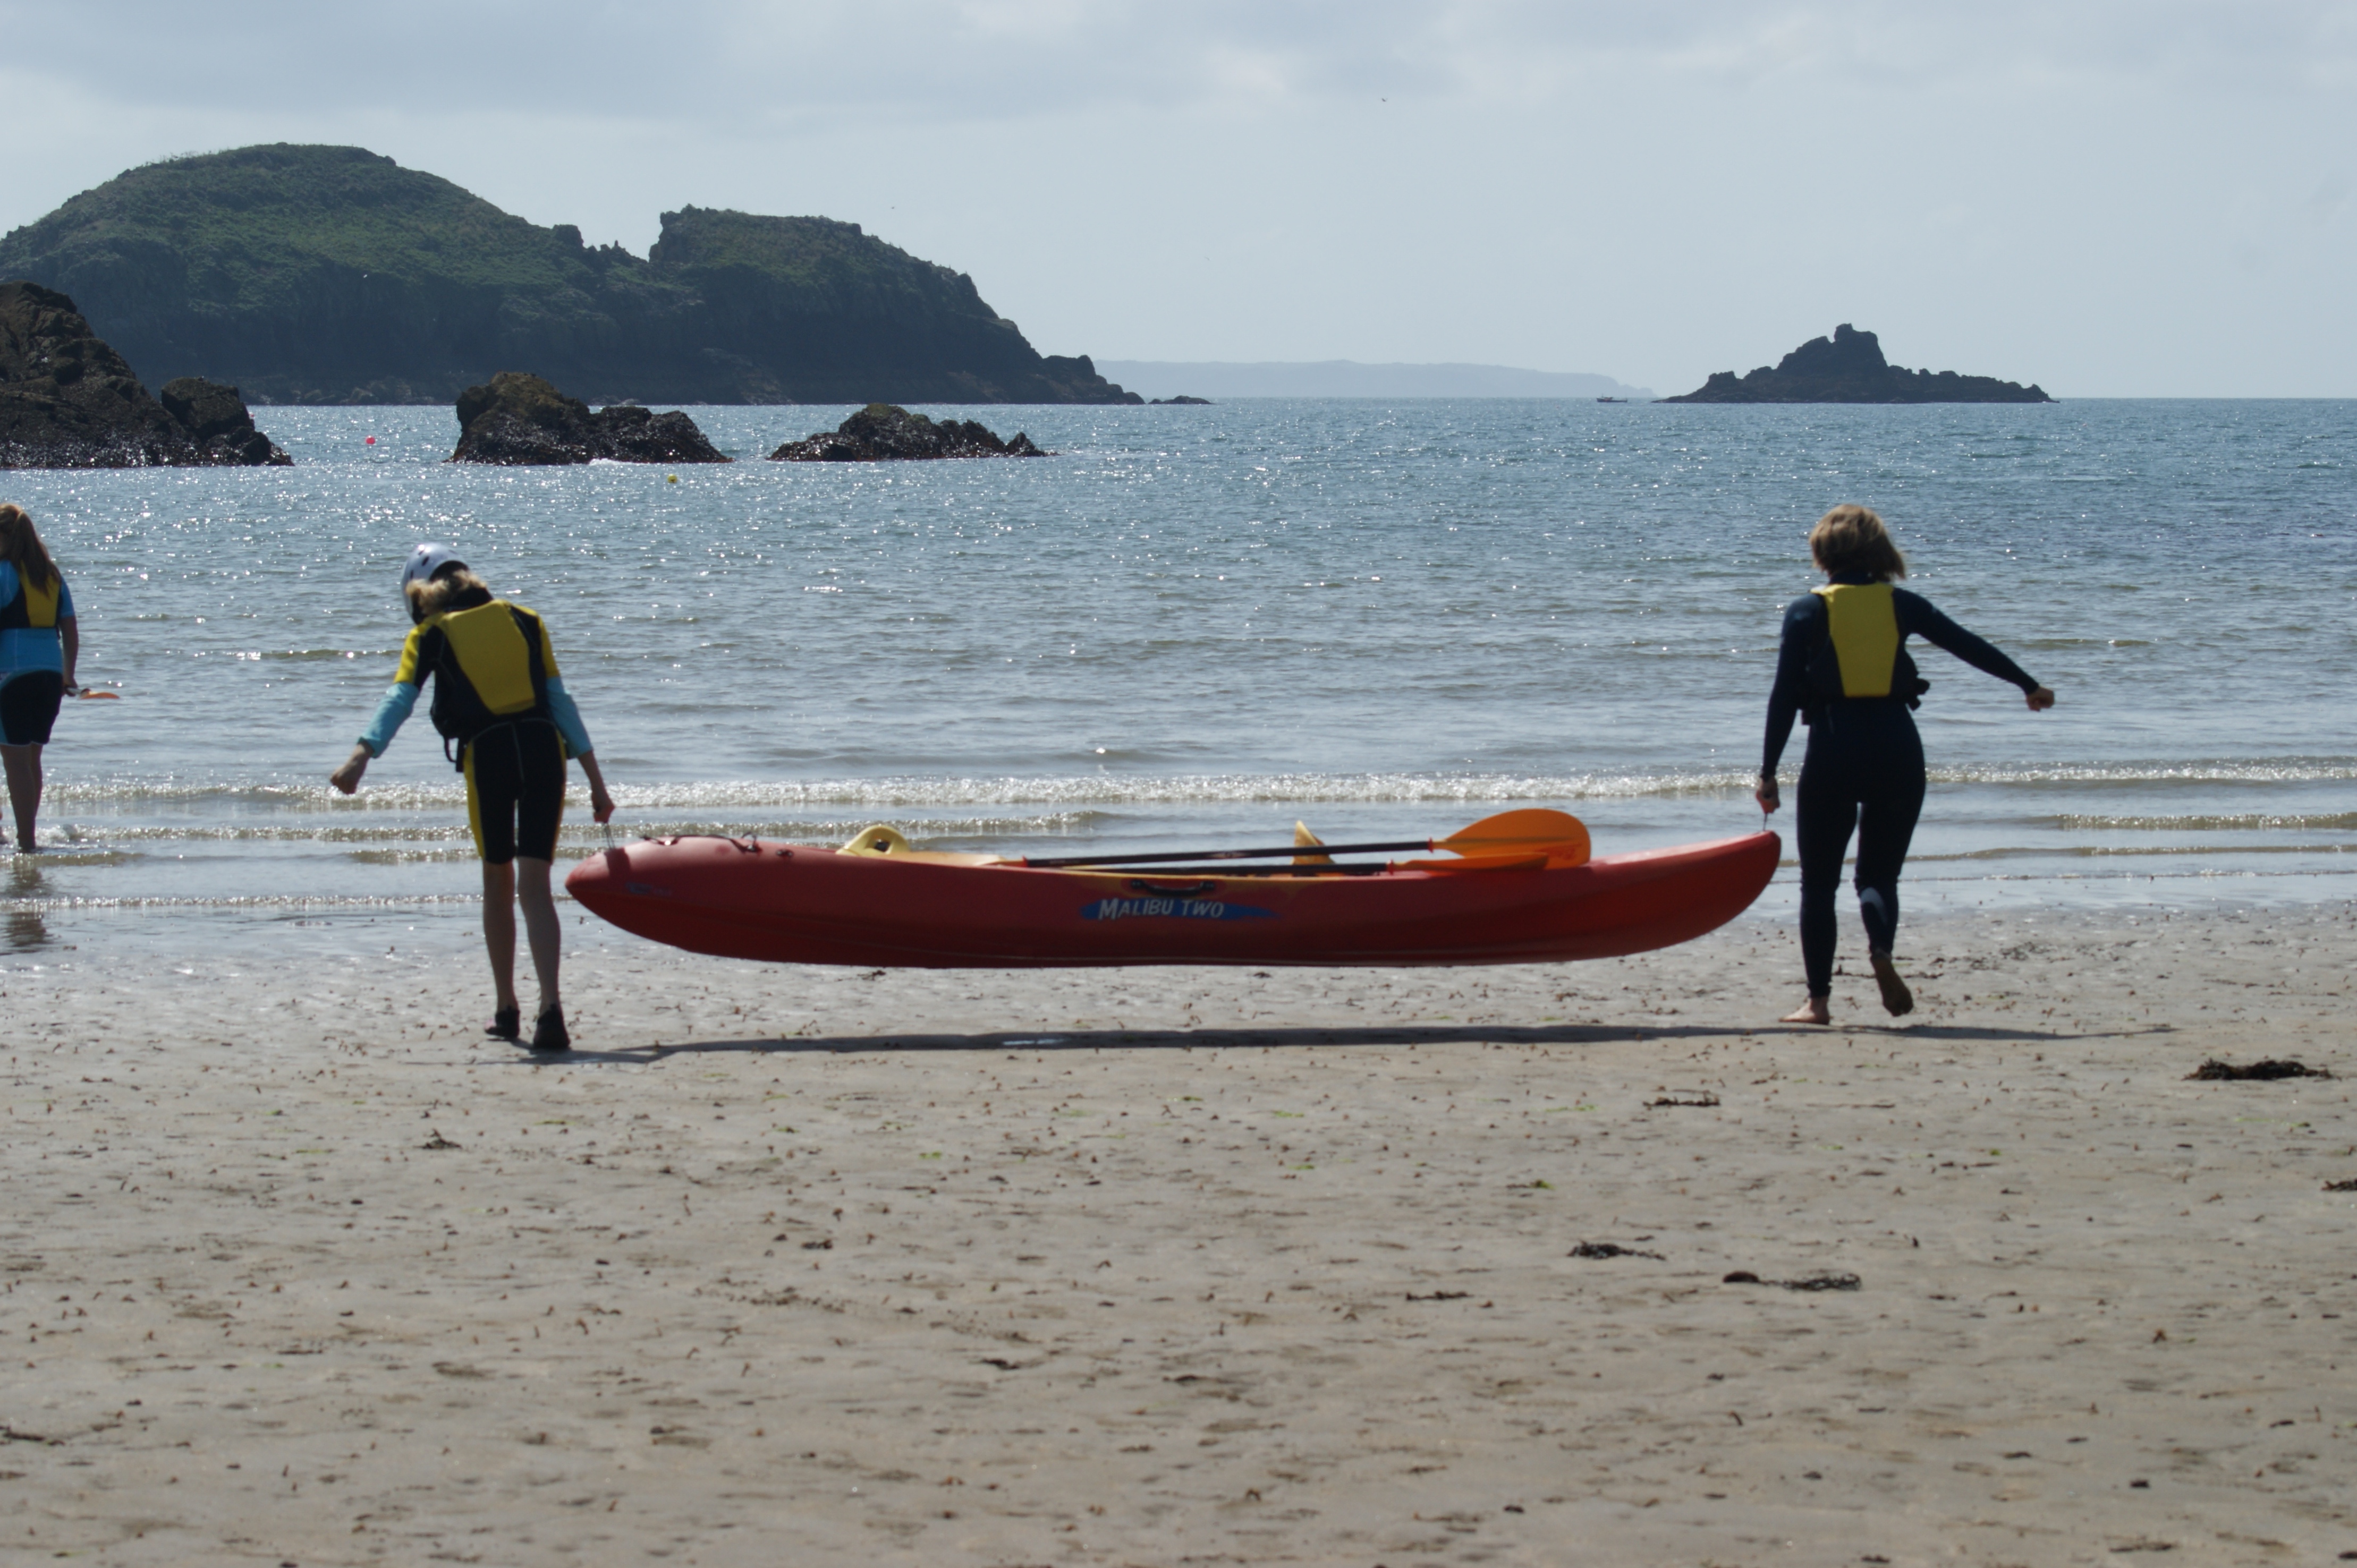
beach, sea, coast, boat, shore, canoe, paddle, vehicle, surfboard, bay, kayak, sports equipment, boating, kayaking, watercraft, sea kayak, surfing equipment and supplies, watercraft rowing